Farragut, Iowa

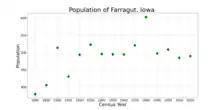
The population of Farragut, Iowa from US census data

As of the census of 2020, there were 490 people, 221 households, and 126 families residing in the city. The population density was 1,221.8 inhabitants per square mile (471.8/km). There were 245 housing units at an average density of 610.9 per square mile (235.9/km). The racial makeup of the city was 94.7% White, 0.6% Black or African American, 0.0% Native American, 0.6% Asian, 0.0% Pacific Islander, 0.2% from other races and 3.9% from two or more races. Hispanic or Latino persons of any race comprised 2.0% of the population.